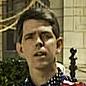
Age: 39